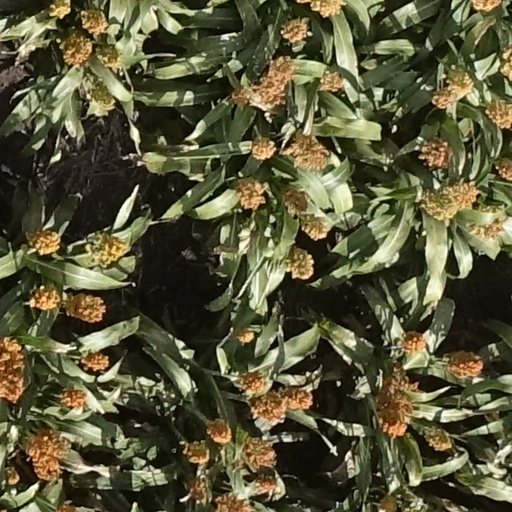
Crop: sorghum